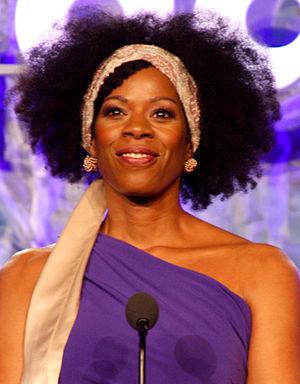
Kim Wayans, née le 16 octobre 1961, est une actrice, scénariste et réalisatrice américaine. Elle est notamment connue pour avoir joué dans le film Dance Movie en 2008 et faire partie de la famille Wayans.